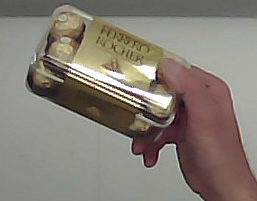
Product: rocher_chocolate